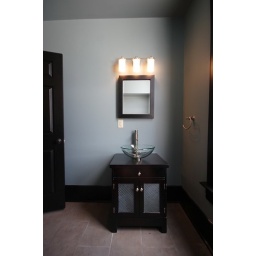
office bathroom sink and vanity design by local design firm cke interior design